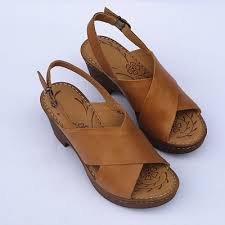
Waste category: shoes